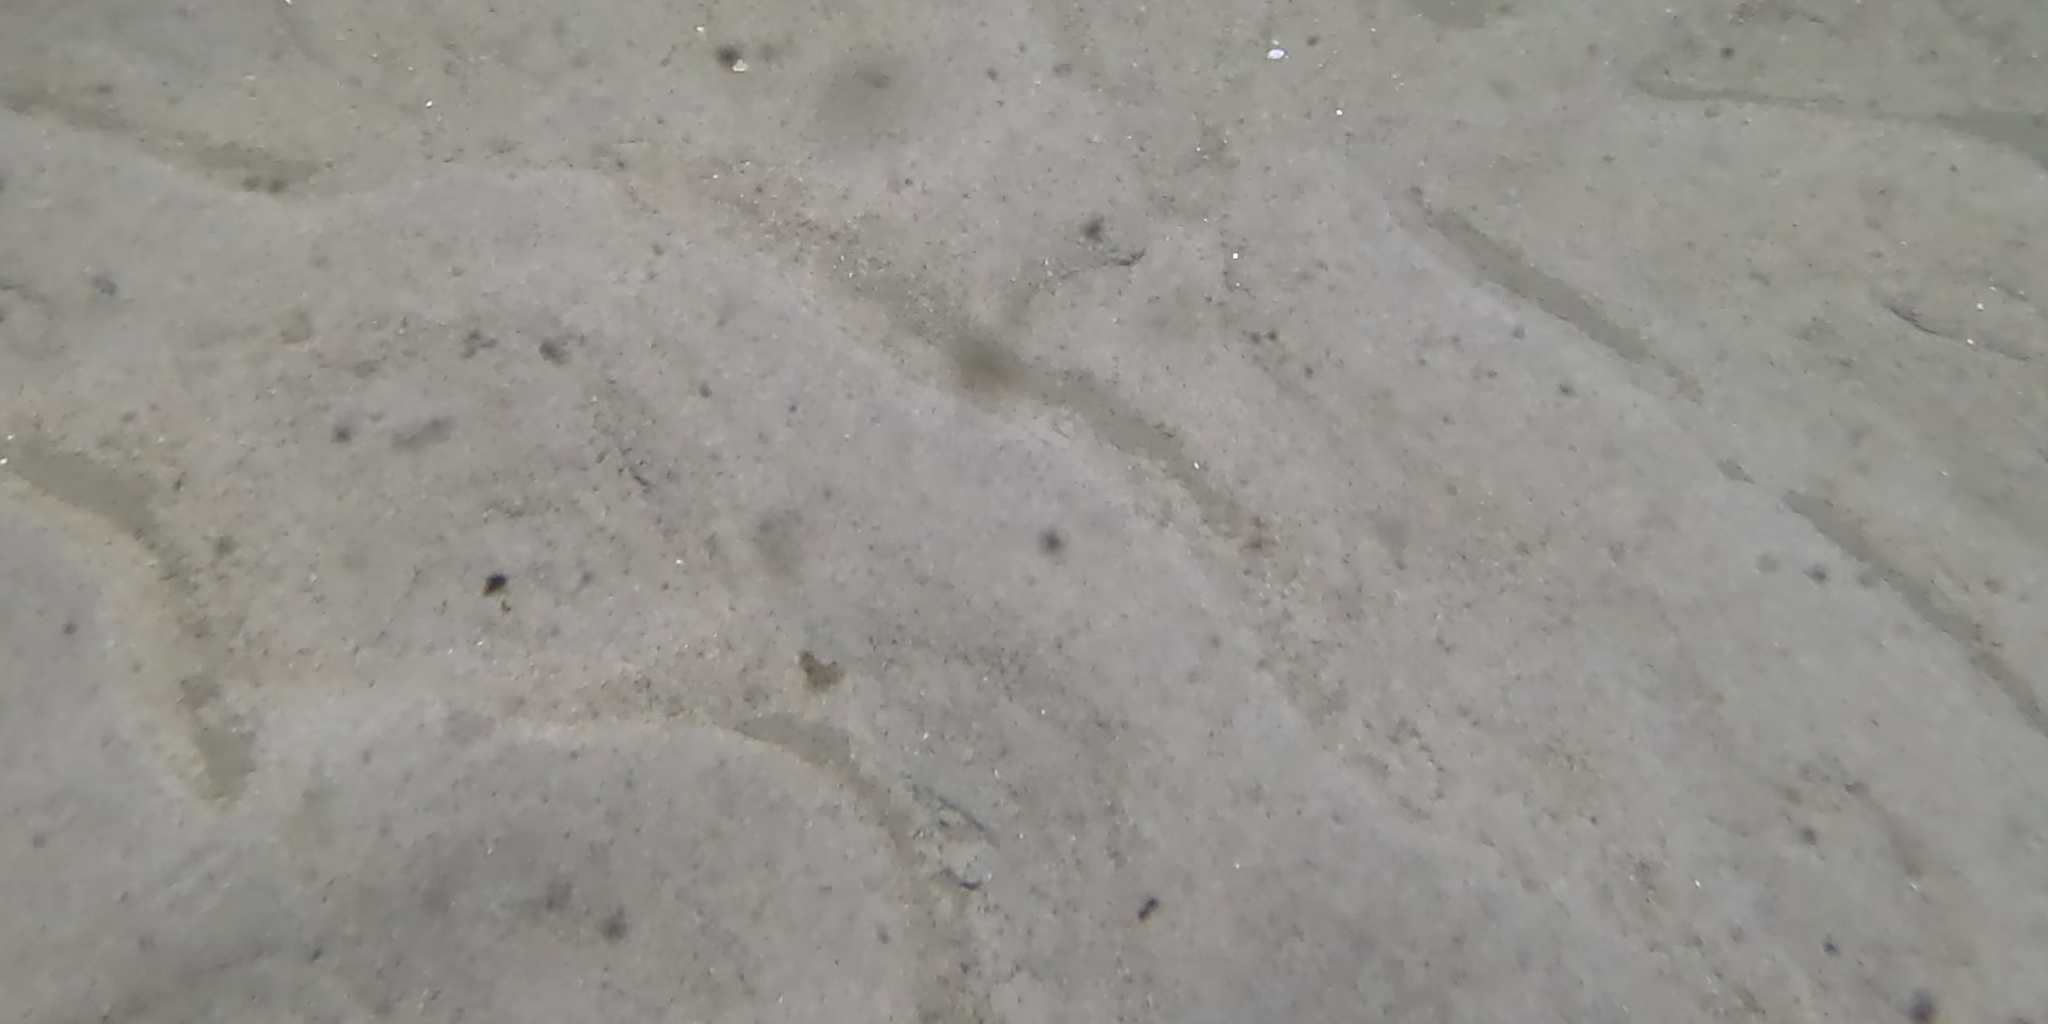
Seabed habitat: sand